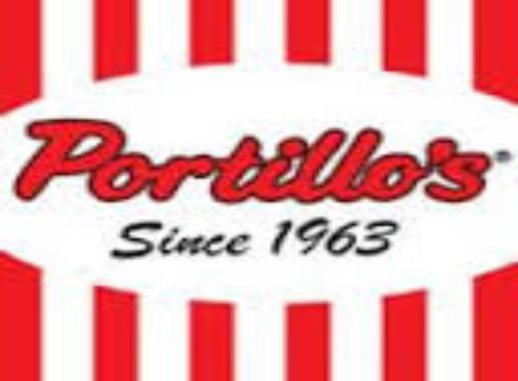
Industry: Food